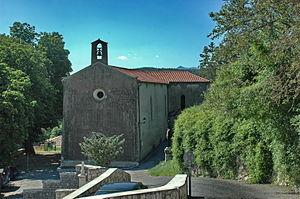
Var, Comps, Eglise Sainte Philomène, VXIIer
Comps-sur-Artuby est une commune française située dans le département du Var, en région Provence-Alpes-Côte d'Azur.